Struthiosaurus

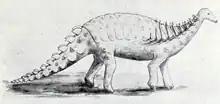
Outdated illustration drawn in 1915 by Nopcsa

A number of invalid taxa have been shown to be junior synonyms of "Struthiosaurus austriacus", most of them created when Harry Govier Seeley in 1881 revised the Austrian material. They include: "Danubiosaurus anceps" Bunzel, 1871; "Crataeomus pawlowitschii" Seeley, 1881; "Crataeomus lepidophorus" Seeley 1881; "Pleuropeltis suessii" Seeley, 1881; "Rhadinosaurus alcimus" Seeley 1881, "Hoplosaurus ischyrus" Seeley 1881 and "Leipsanosaurus noricus" Nopcsa, 1918. Another European ankylosaurid, "Rhodanosaurus ludguensis" Nopcsa, 1929, from Campanian-Maastrichtian-age rocks of southern France, is now regarded as a "nomen dubium" and referred to Nodosauridae "incertae sedis".